Spiros Arion

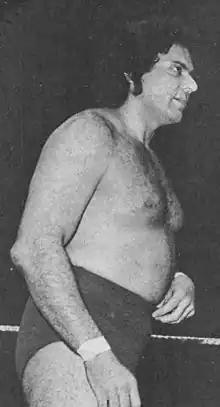
Arion, circa 1979

Spiros Arion born Spyridon Manousakis (born September 3, 1940) is an Egyptian-born Greek former professional wrestler who had an extensive and successful career, mainly in Australia and the United States. Known as The Golden Greek and The Iron Greek, he debuted in 1961 and retired in 1979.